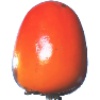
Label: kaki